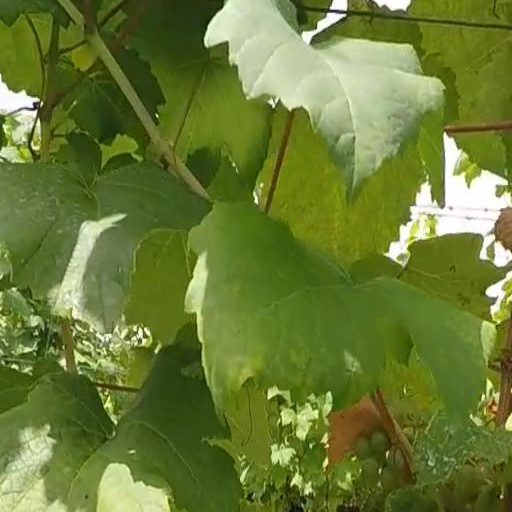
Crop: grape